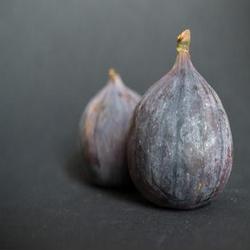
Label: Fig